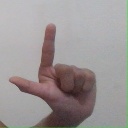
अक्षर: ल